Rigas Feraios

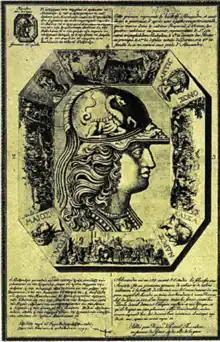
Portrait of Alexander the Great, published by Rigas in his "Pamphlet" (1797)

Around 1793, Rigas went to Vienna, the capital of the Holy Roman Empire and home to a large Greek community, as part of an effort to ask the French general Napoleon Bonaparte for assistance and support.